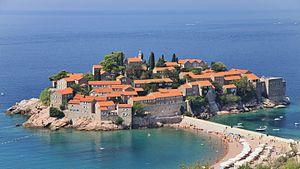
Le village de Sveti Stefan, au Montenegro. Hrvatski: Sveti Stefan, Crna Gora. Italiano: Santo Stefano, Montenegro. Polski: Sveti Stefan, Czarnogóra. Português: Sveti Stefan, em Montenegro. Русский: Свети-Стефан, Черногория. Српски / srpski: Свети Стефан, Црна Гора.